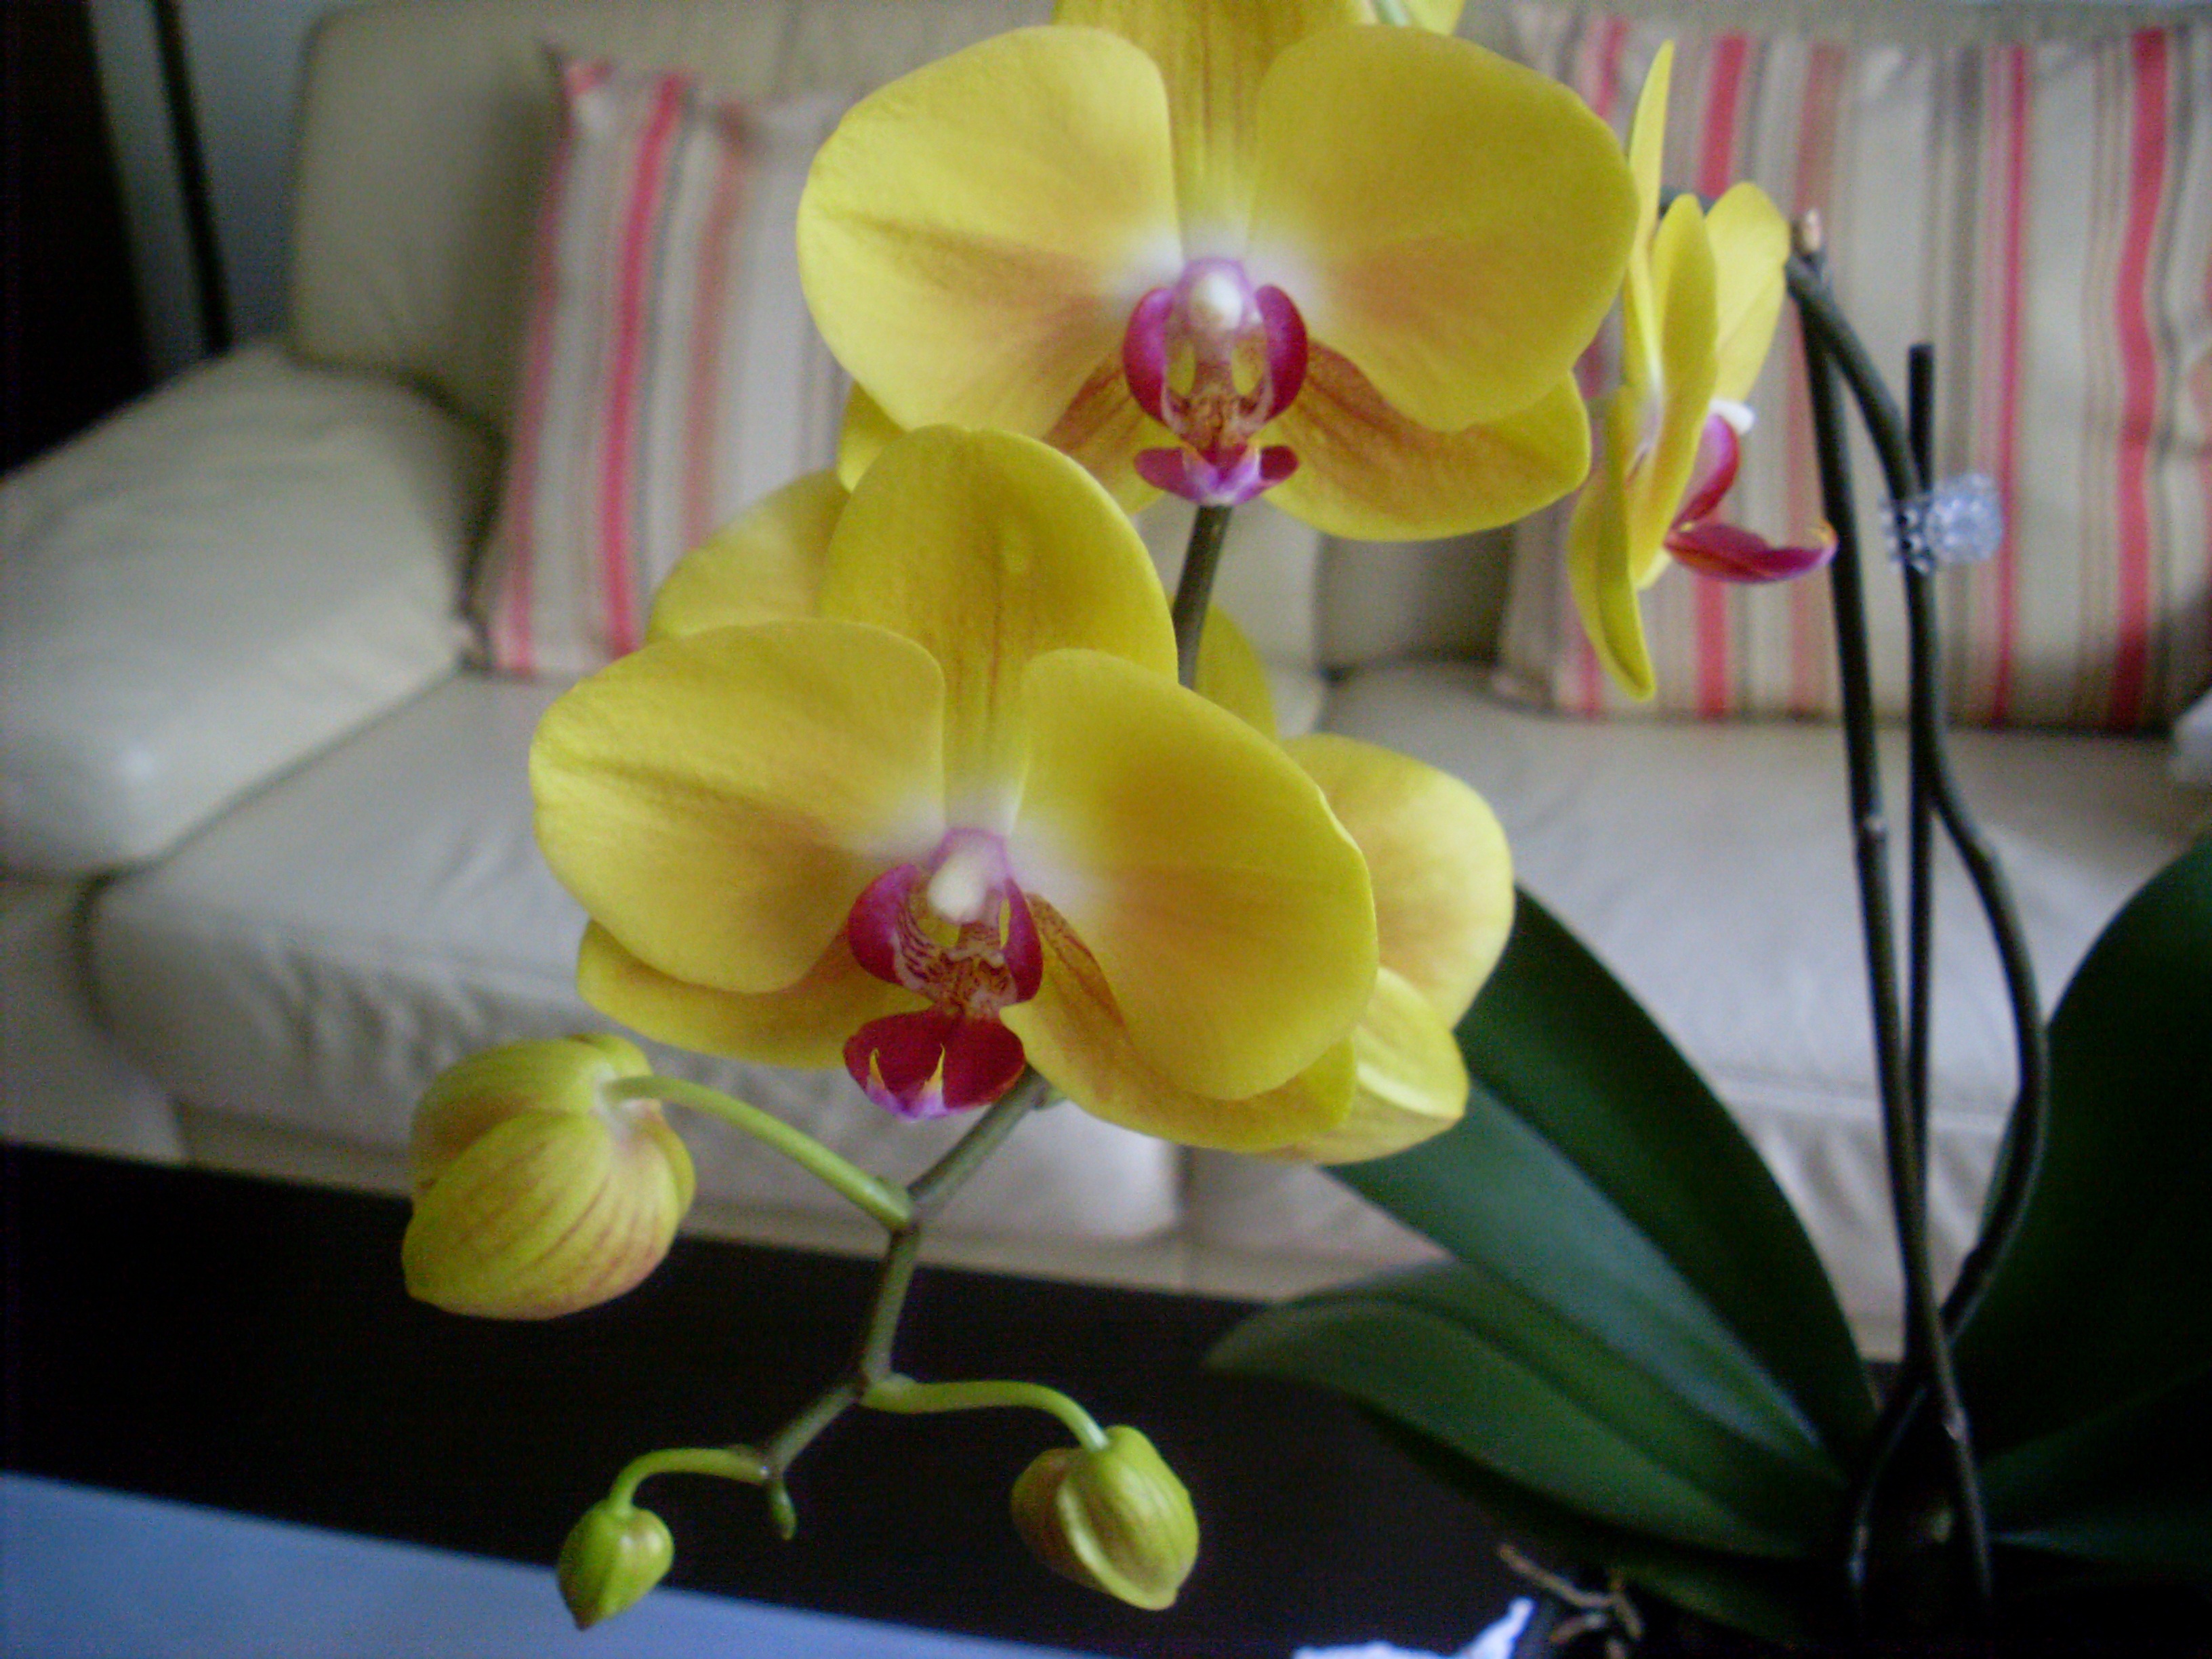
blossom, plant, flower, petal, bloom, yellow, orchid, floristry, flowering plant, cattleya, dendrobium, land plant, moth orchid, christmas orchid, cattleya labiata